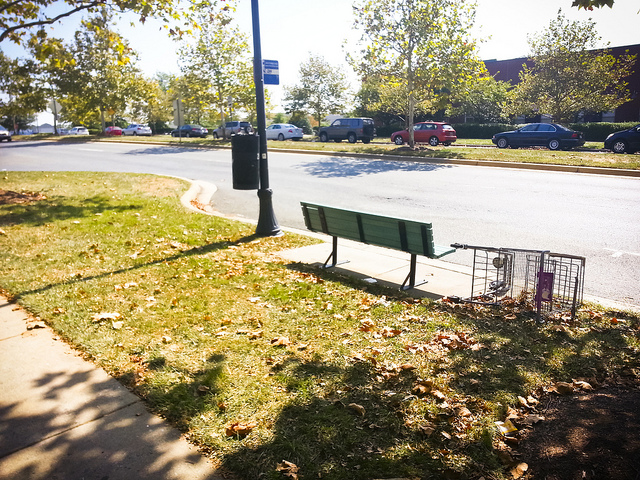
A bus stop bench on the side walk with surrounding traffic.